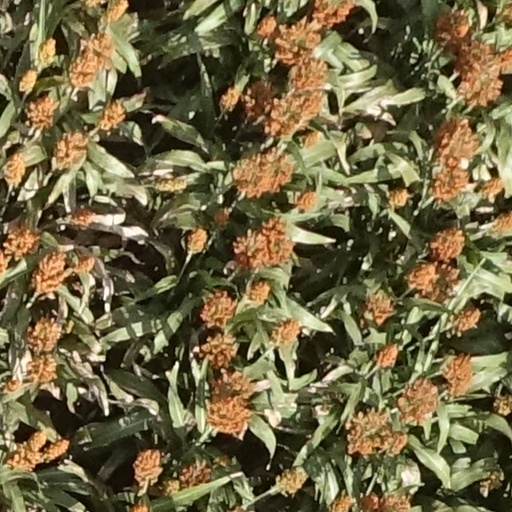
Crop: sorghum